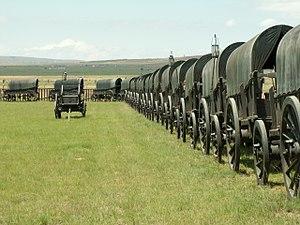
La bataille de Blood River eut lieu le 16 décembre 1838 en Afrique du Sud et opposa les Boers aux Zoulous.
L’apartheid était une politique dite de « développement séparé » affectant des populations selon des critères raciaux ou ethniques dans des zones géographiques déterminées. Il fut conceptualisé et introduit à partir de 1948 en Afrique du Sud par le Parti national, puis aboli le 30 juin 1991. La politique d'apartheid se voulait l'aboutissement institutionnel d'une politique et d'une pratique jusque-là empirique de ségrégation raciale, élaborée en Afrique du Sud depuis la fondation par la Compagnie néerlandaise des Indes orientales de la colonie du Cap en 1652. Avec l'apartheid, le rattachement territorial et le statut social dépendaient du statut racial de l'individu. L'apartheid a également été appliqué de 1959 à 1979 dans le Sud-Ouest africain, alors administré par l'Afrique du Sud.
Le fort de chariots est une tactique militaire mise au point par Jan Žižka, chef des guerres des Hussites, consistant à s'abriter derrière des chariots de ferme convertis en chariots de guerre. Appelé Vozová hradba en tchèque, Wagenburg ou tabor en allemand, il a été employé au XVᵉ siècle pour permettre aux Hussites de résister aux croisades menées contre eux en Bohême et dans l'est de l'Europe. On retrouve cette tactique au XIXᵉ siècle en Afrique australe durant les guerres des Boers et en Amérique du Nord lors de la conquête de l'Ouest par les colons européens.